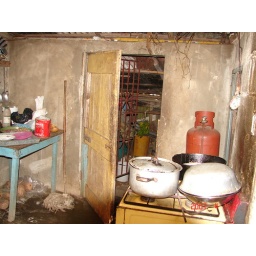
kitchen of the house we worked out of the first day...one of the better houses in the village...notice the vines coming through the ceiling...